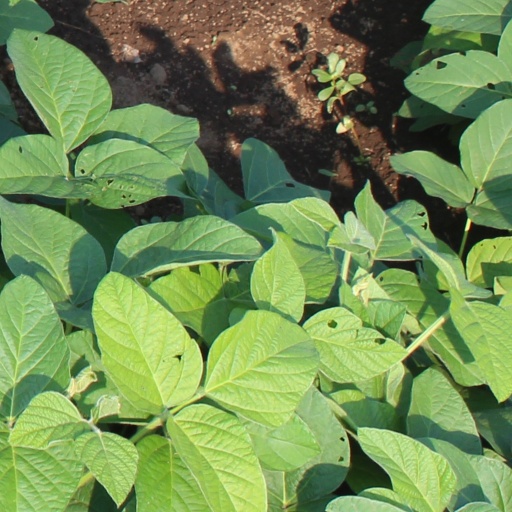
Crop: soybean